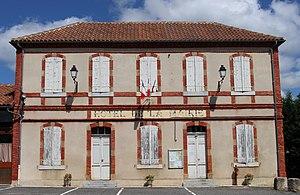
Mairie d'Estampures (Hautes-Pyrénées)
Estampures est une commune française située dans le département des Hautes-Pyrénées, en région Occitanie.